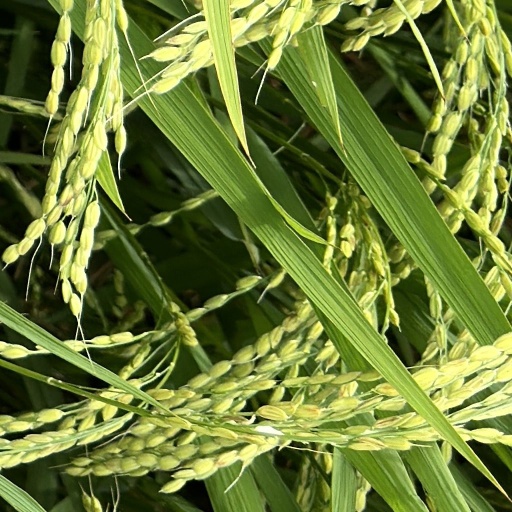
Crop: rice